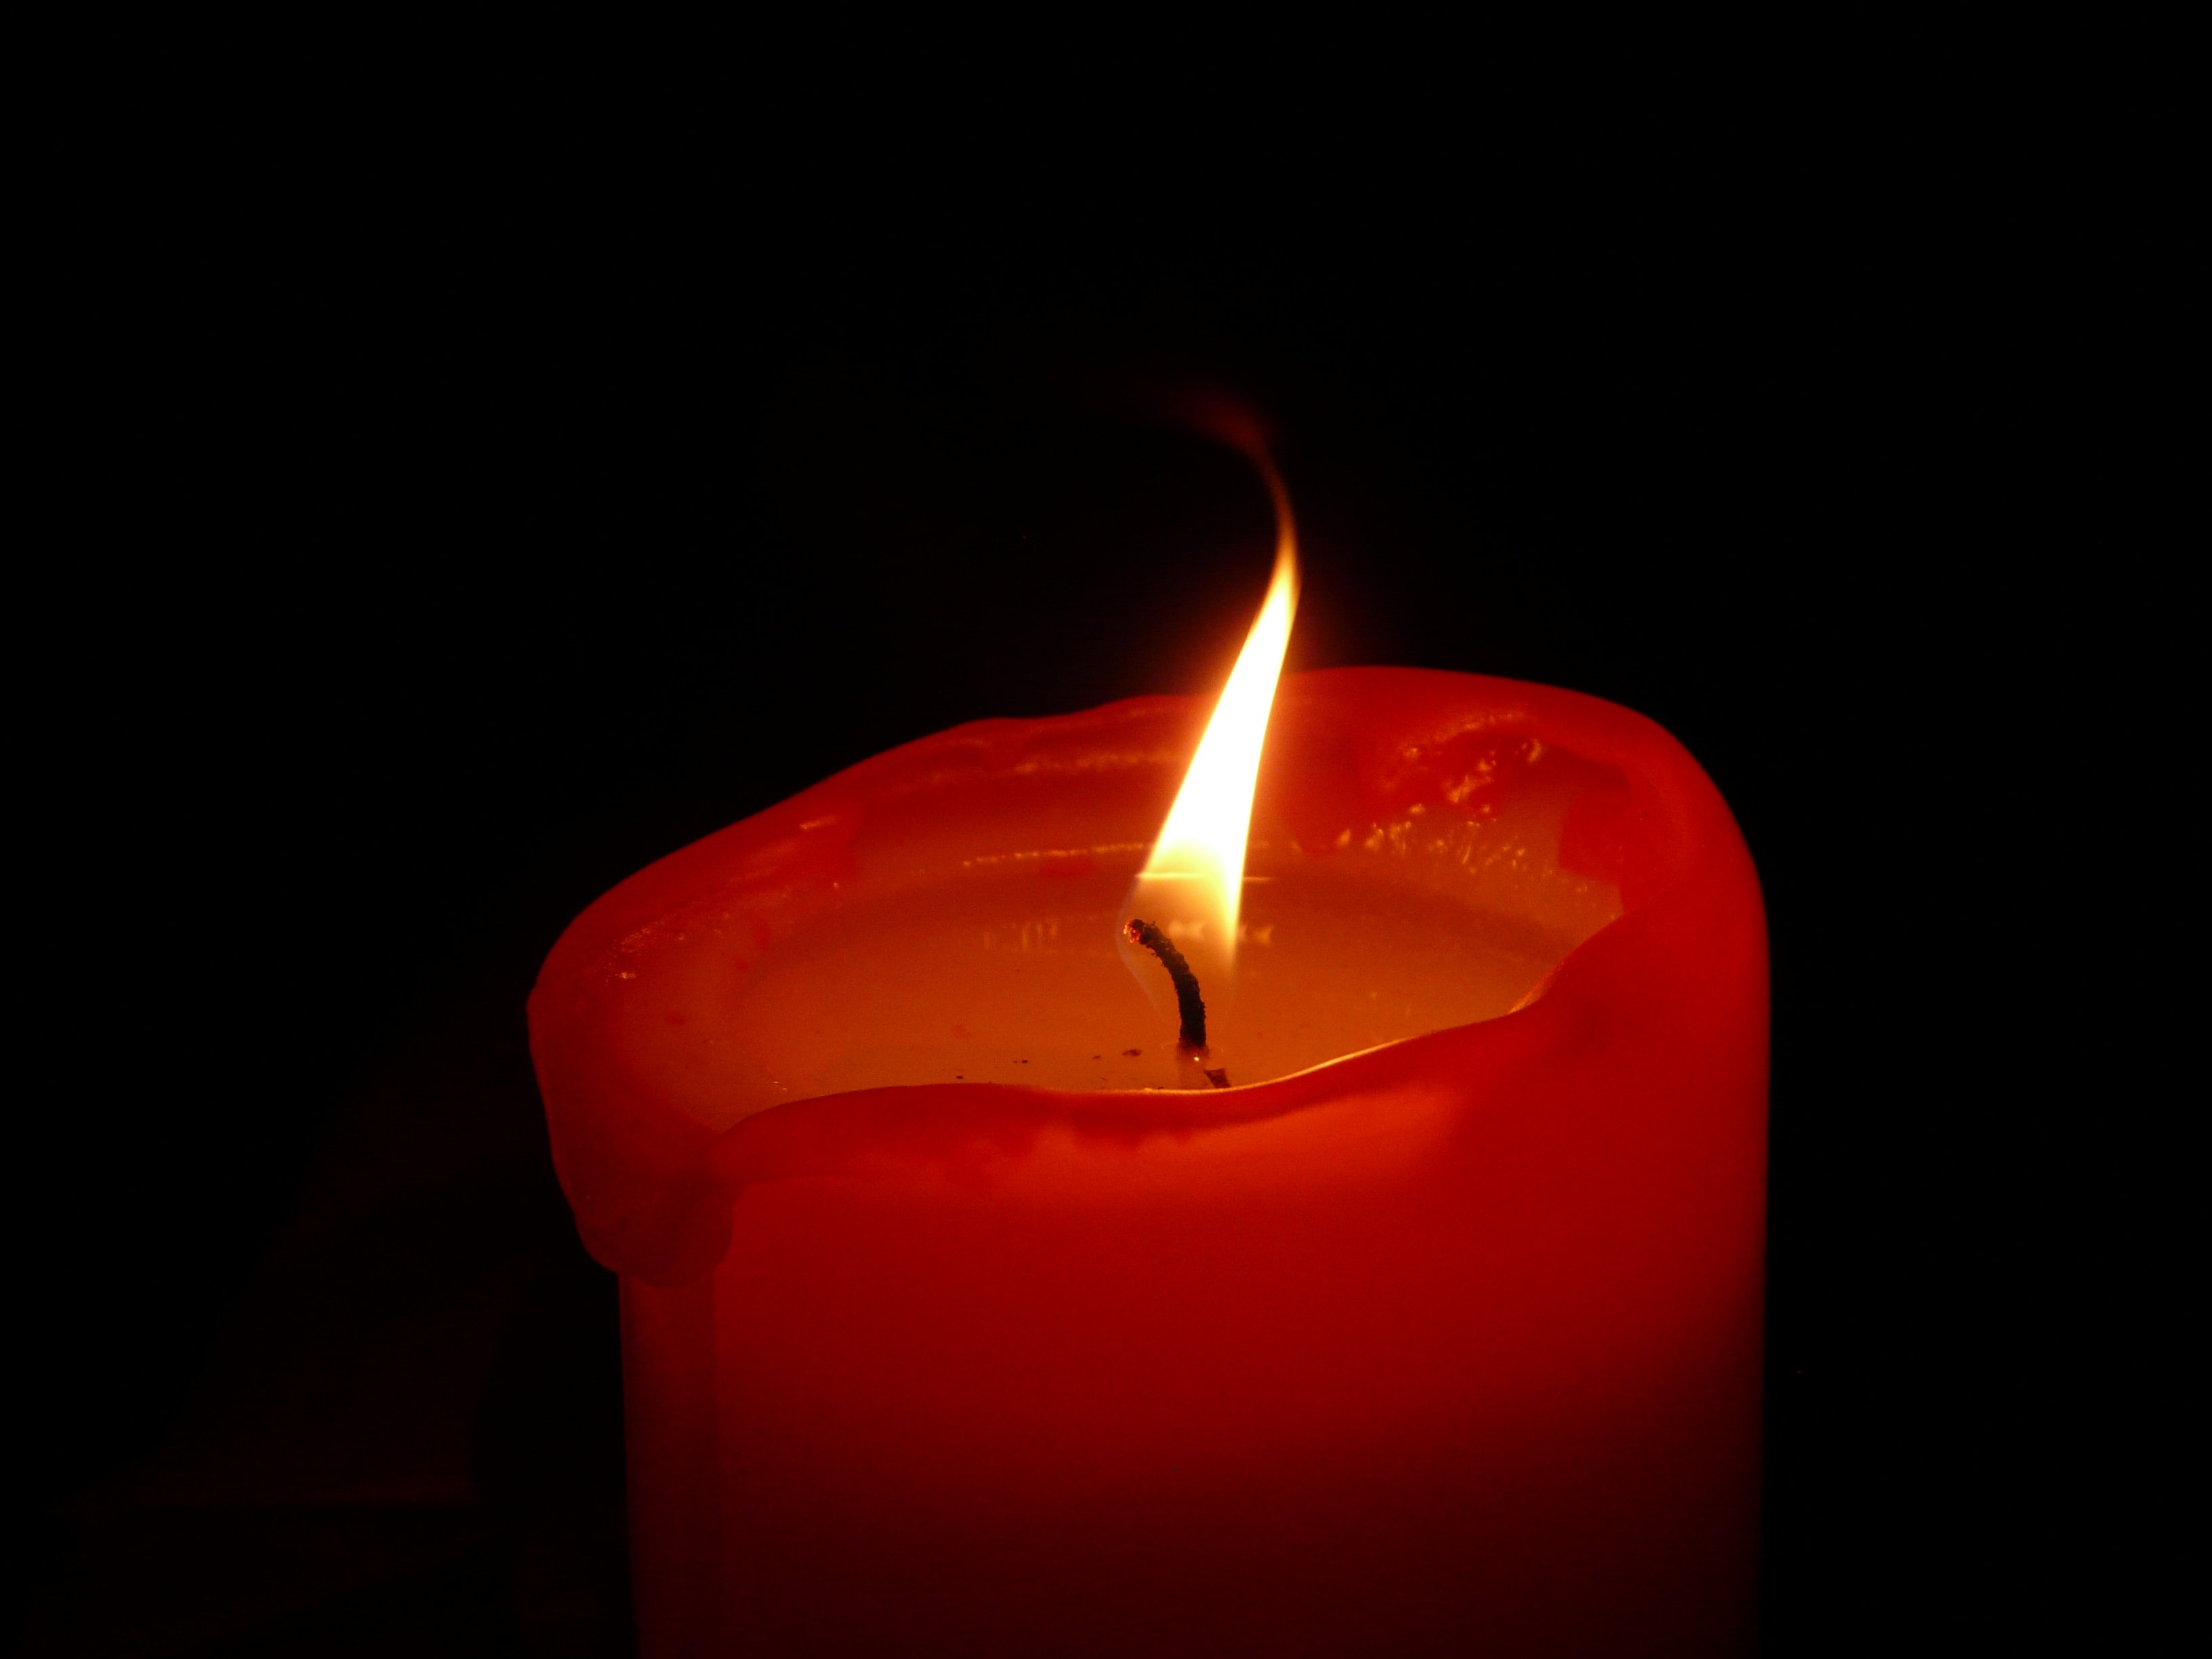
light, petal, heart, red, flame, darkness, candle, lighting, decor, security, heat, burn, melting, wick, wax candle, wax, macro photography